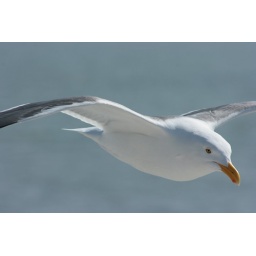
A sea gull flying by our boat on a boat tour of Alcatraz